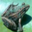
Label: frog